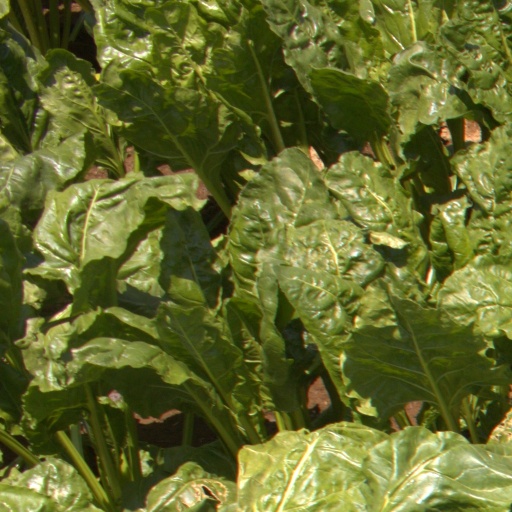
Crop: sugar beet